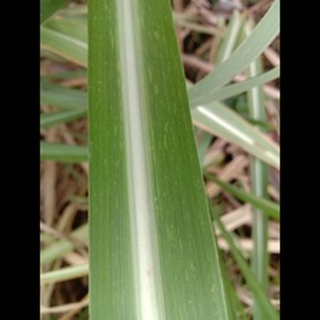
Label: sugarcane_mosaic